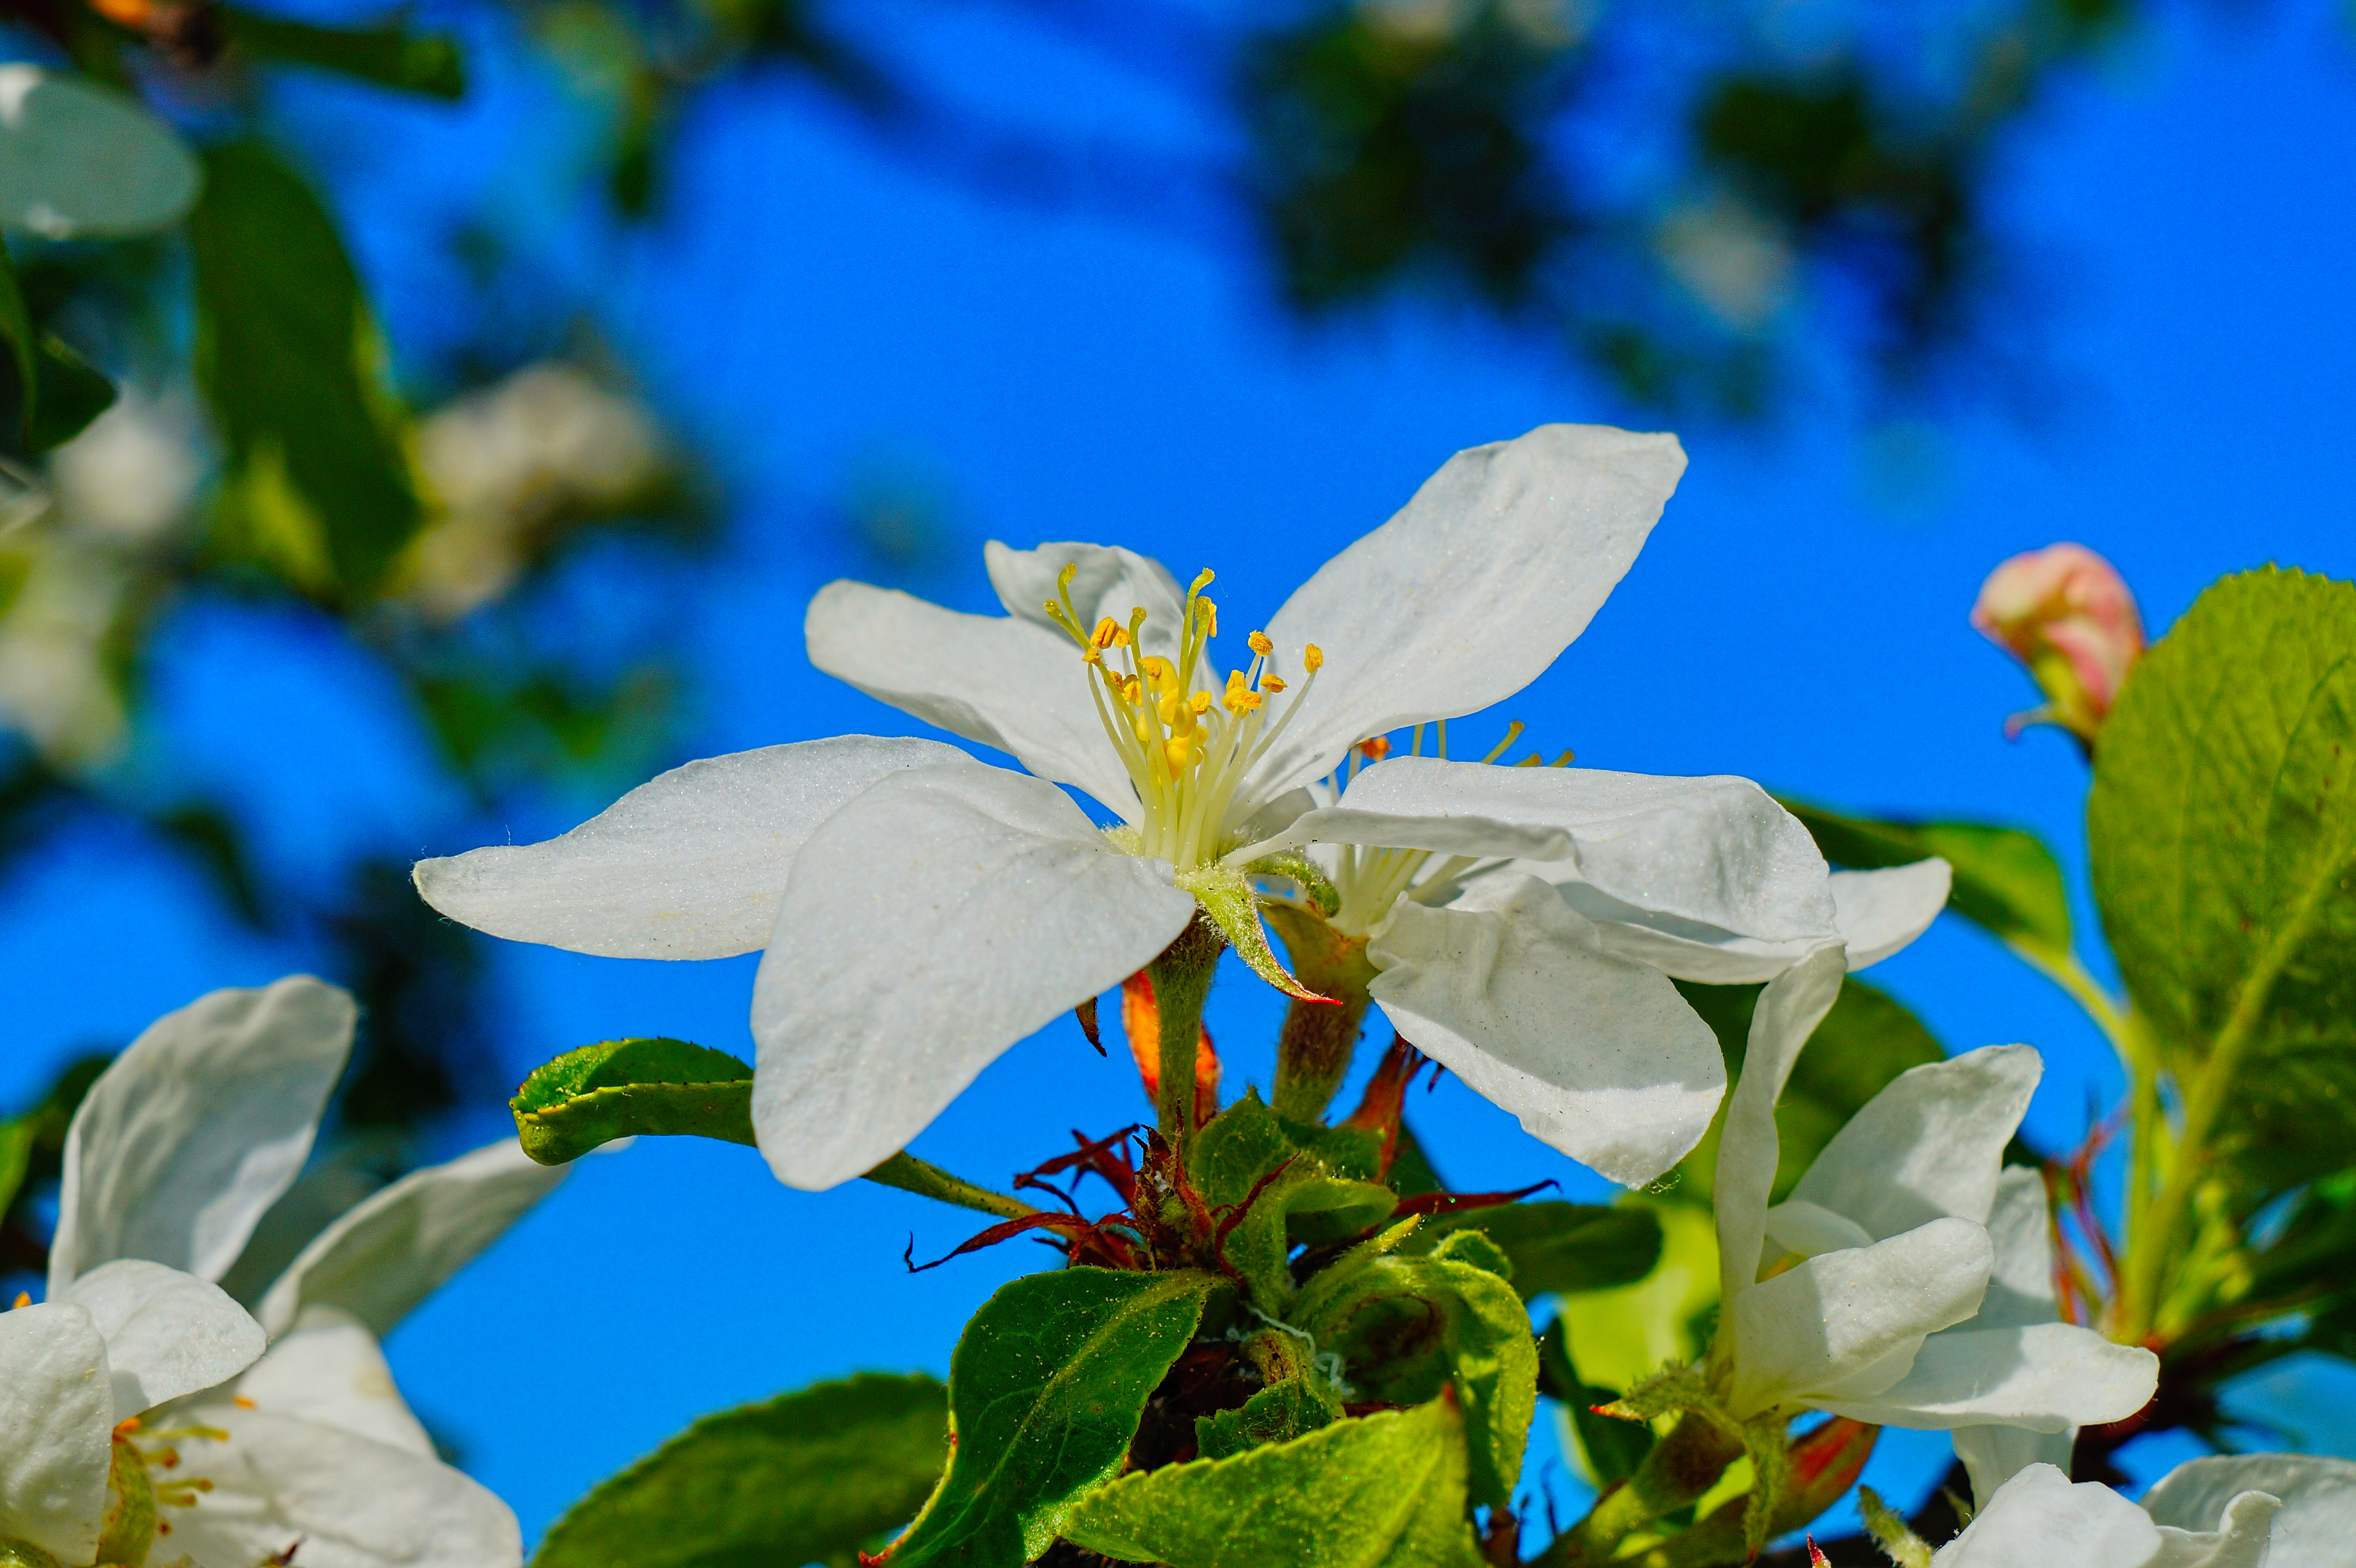
tree, nature, blossom, plant, white, sunlight, leaf, flower, petal, green, botany, blue, yellow, flora, wildflower, shrub, finland, helsinki, macro photography, flowering plant, land plant